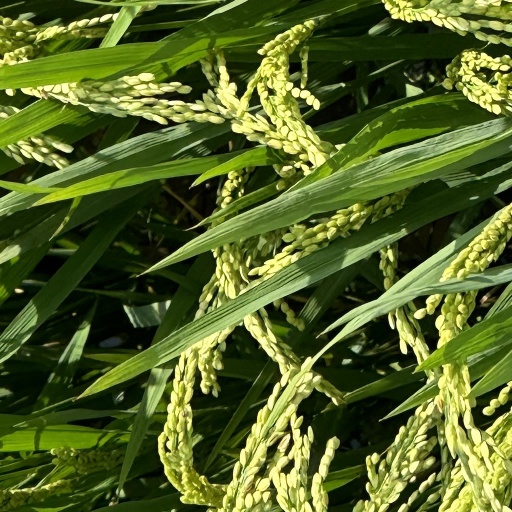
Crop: rice